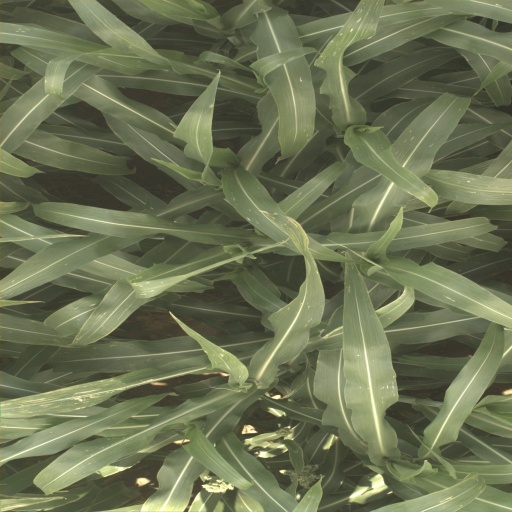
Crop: sorghum